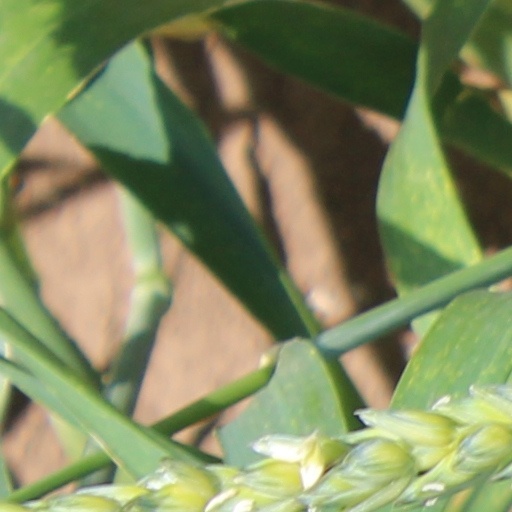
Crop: wheat